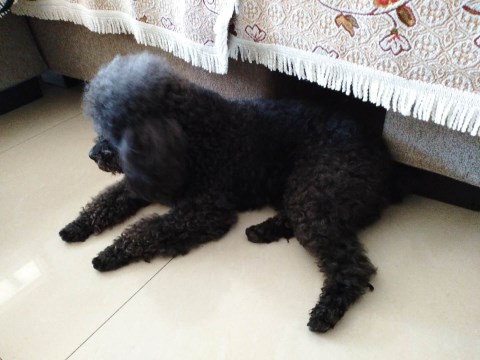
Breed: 7449-n000128-teddy